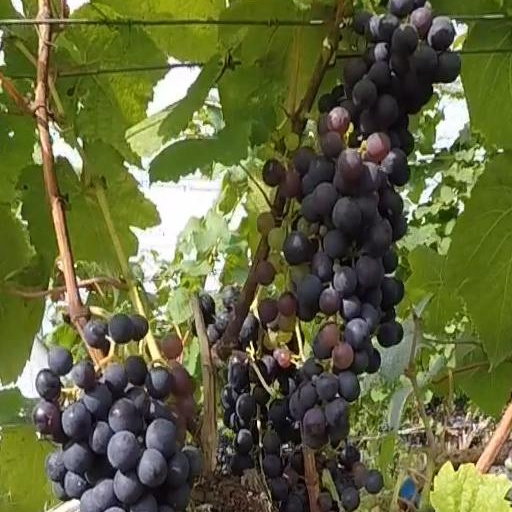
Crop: grape